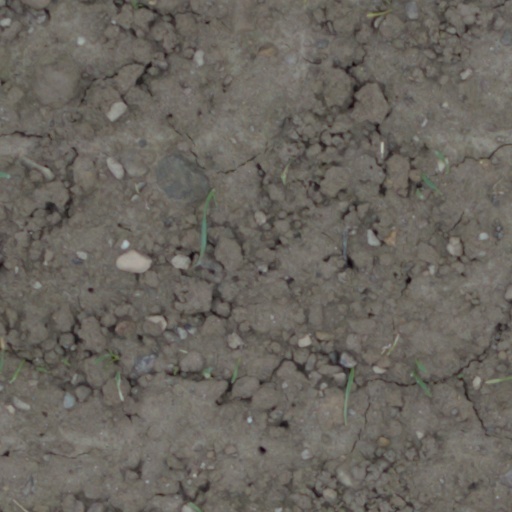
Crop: wheat